2000–01 FIBA SuproLeague

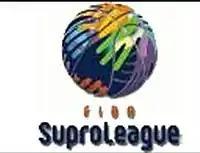

The 2000–01 FIBA SuproLeague was FIBA Europe's professional club basketball tournament for the 2000–01 season. Up until that season, there was one cup, the FIBA European Champions' Cup (which is now called the EuroLeague), though in this season of 2000–01, the leading European teams split into two competitions: the FIBA SuproLeague and Euroleague Basketball Company's Euroleague 2000–01.